Emmanuel Emenike

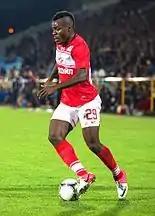
Emenike in a Spartak Moscow shirt, 2012

On 28 July 2011, he was sold to Spartak Moscow for €10 million due to the match fixing claim, which was disproven by the court later on, involving Fenerbahce and Emenike. Emenike had never appeared in a competitive match for Fenerbahçe.